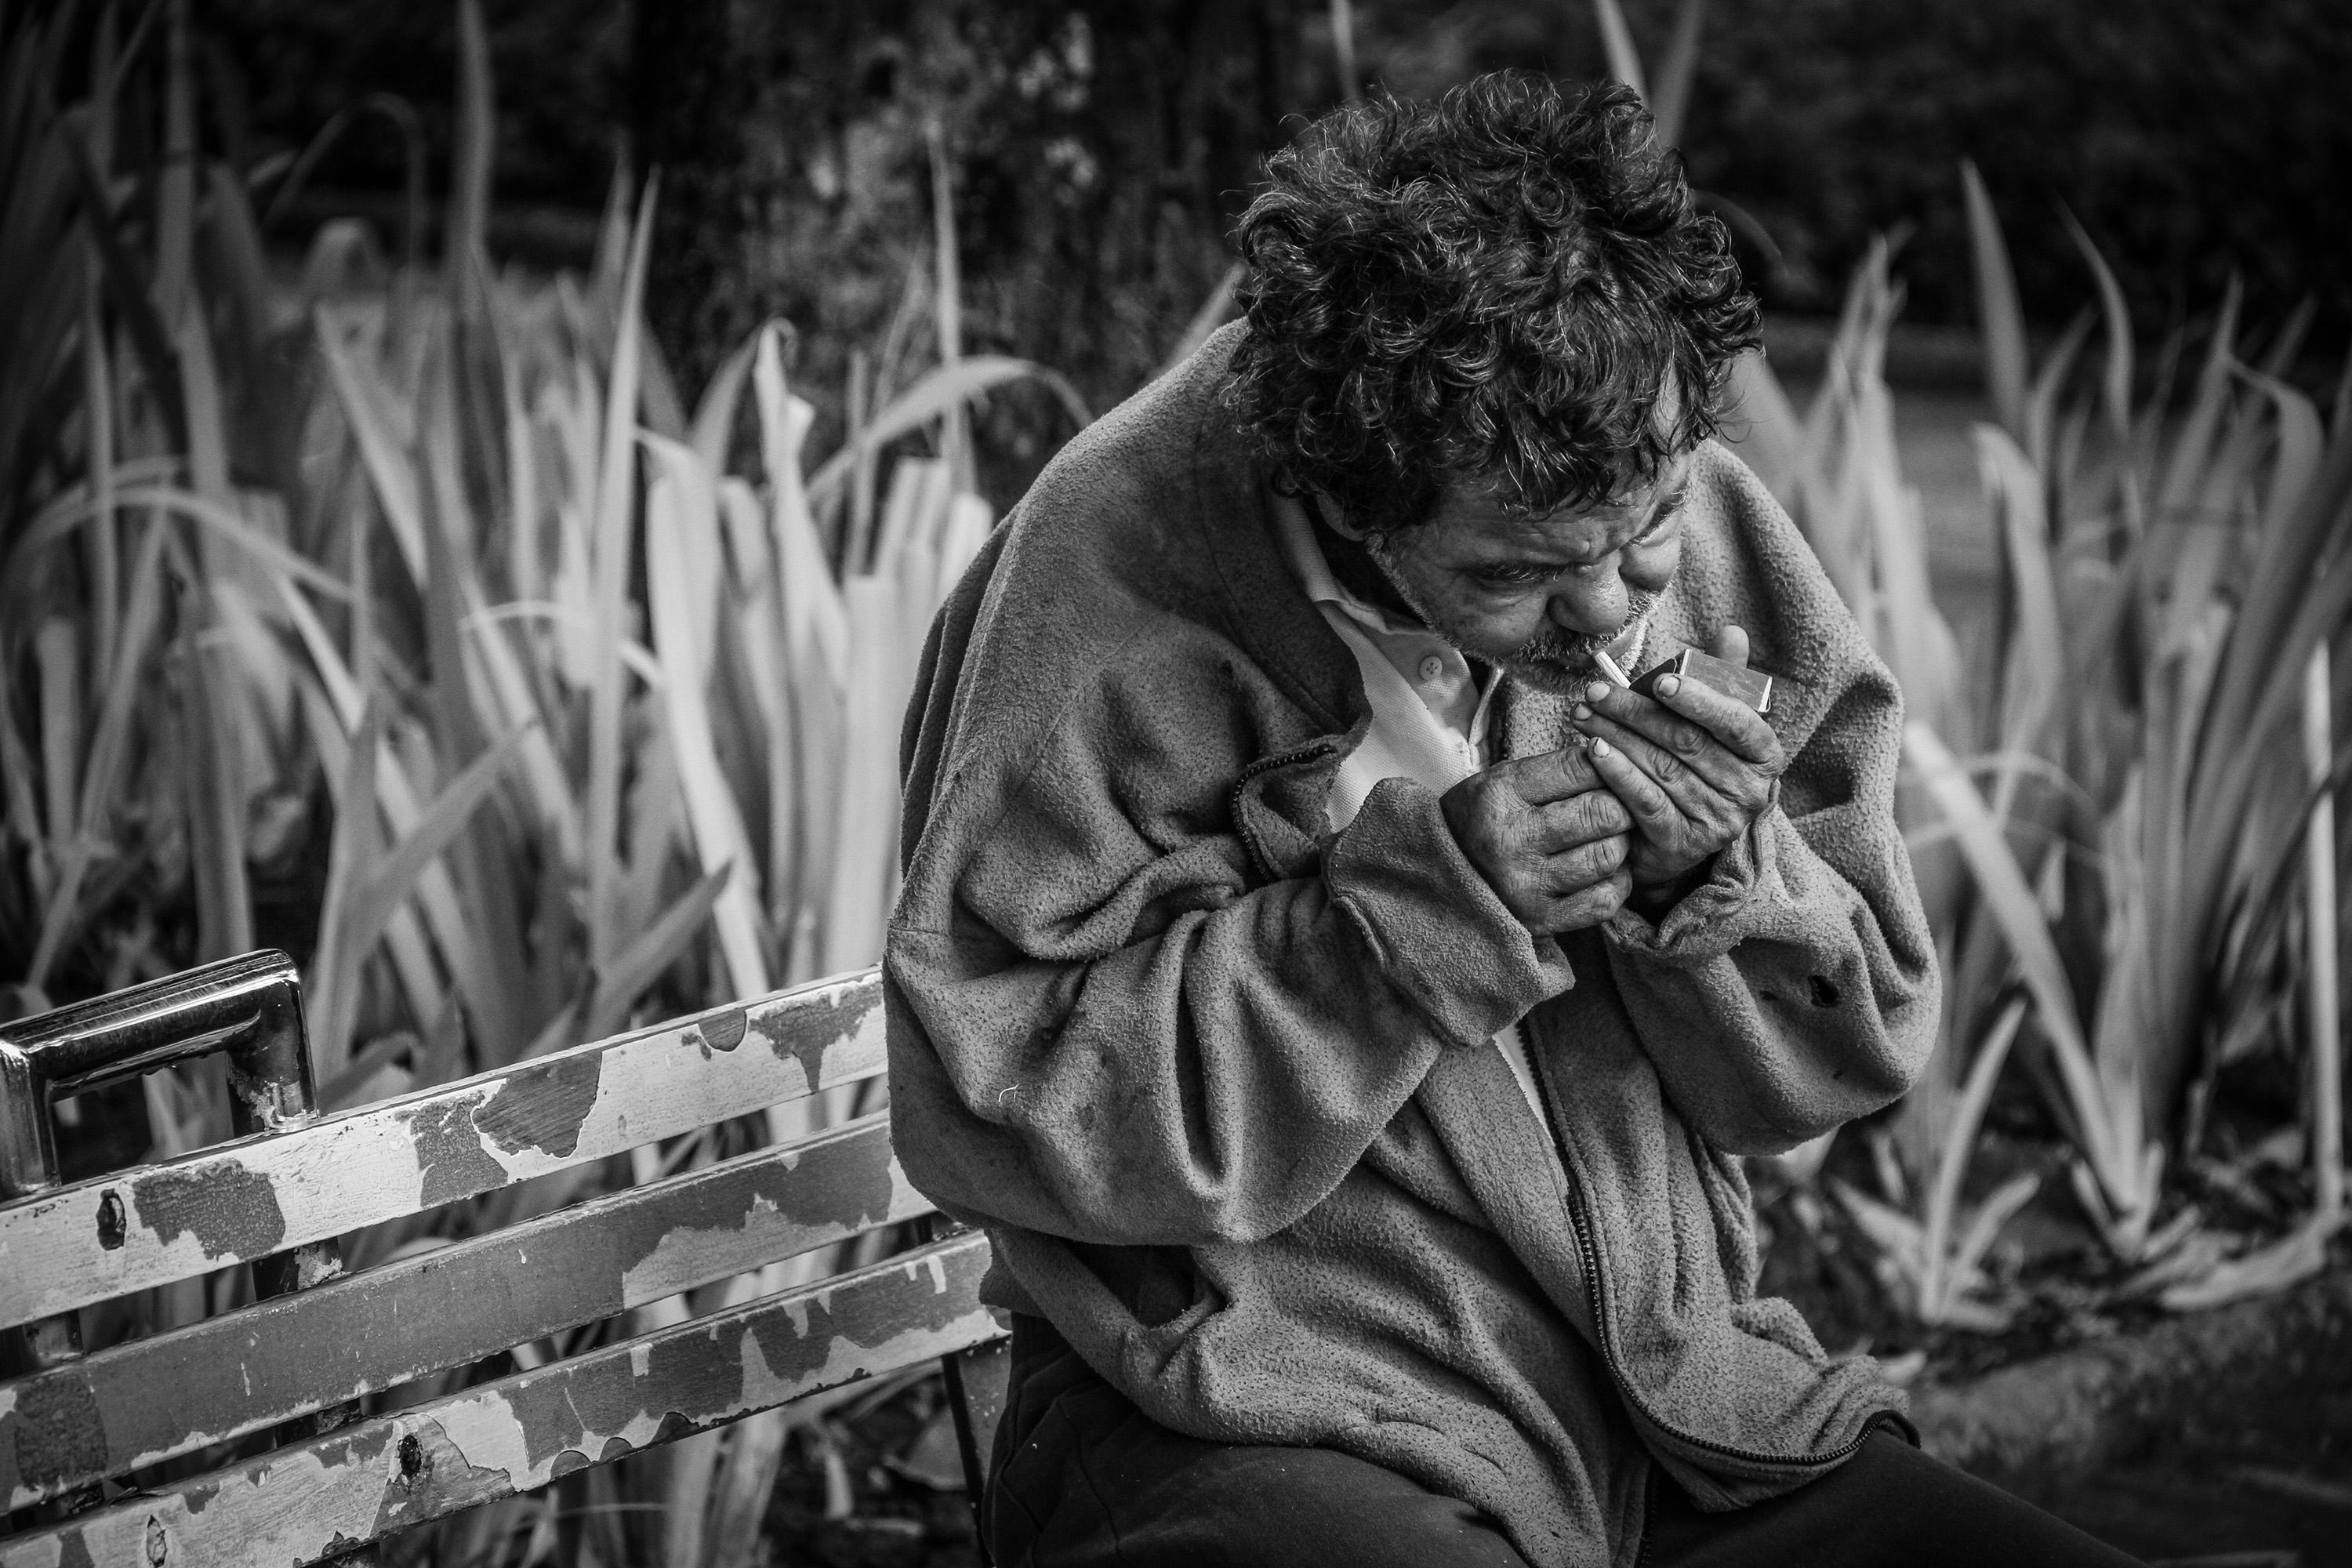
man, cold, winter, black and white, people, bench, old, urban, smoking, male, statue, park, darkness, black, monochrome, worker, homeless, poverty, brazil, addiction, poor, aged, monochrome photography